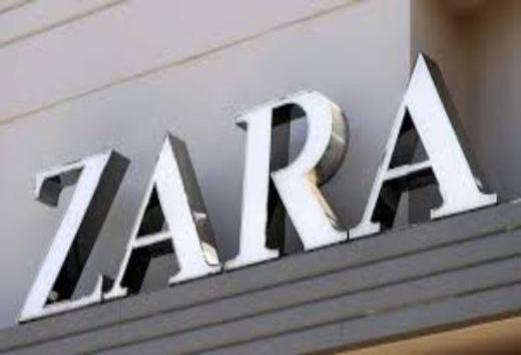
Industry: Clothes